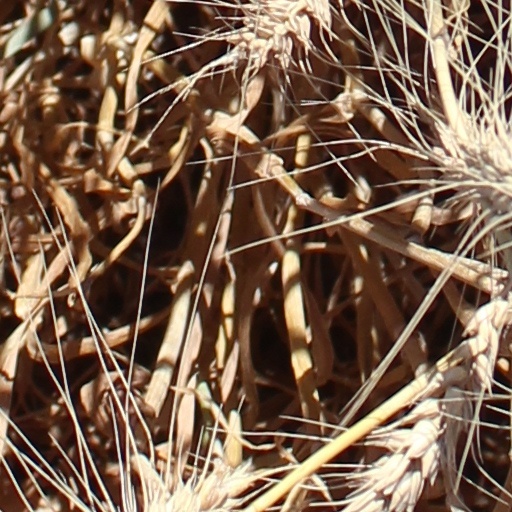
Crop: wheat